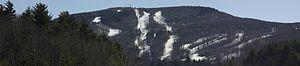
Wachusett Mountain en hiver, vu depuis la station de sport d'hiver. Massachusetts, États-Unis. Image obtenue en assemblant, avec hugin et enblend, quatre images faites avec un appareil Canon Digital Rebel et un objectif Canon EF 135/2.8 SF. Sensibilité 100 ISO, exposition 1/800.